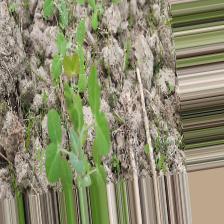
Label: Normal